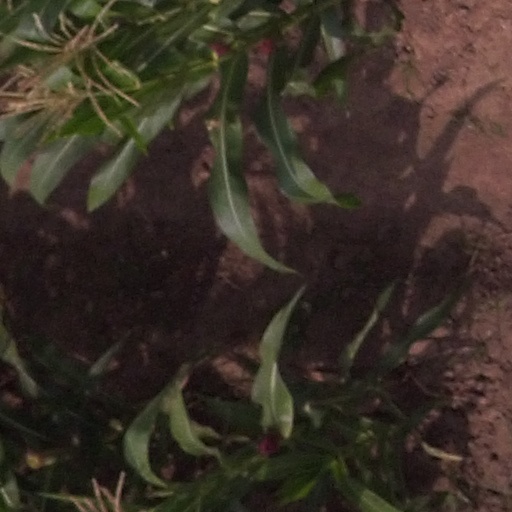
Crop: maize; corn